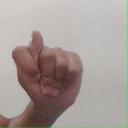
अक्षर: ट